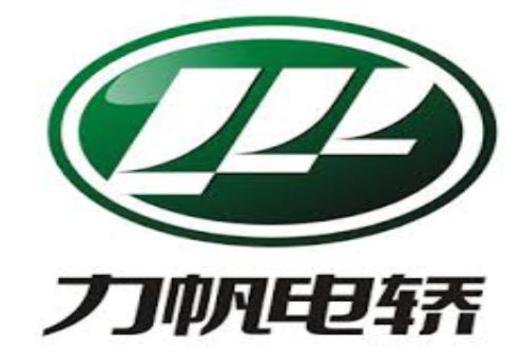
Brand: lifan-2
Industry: Transportation